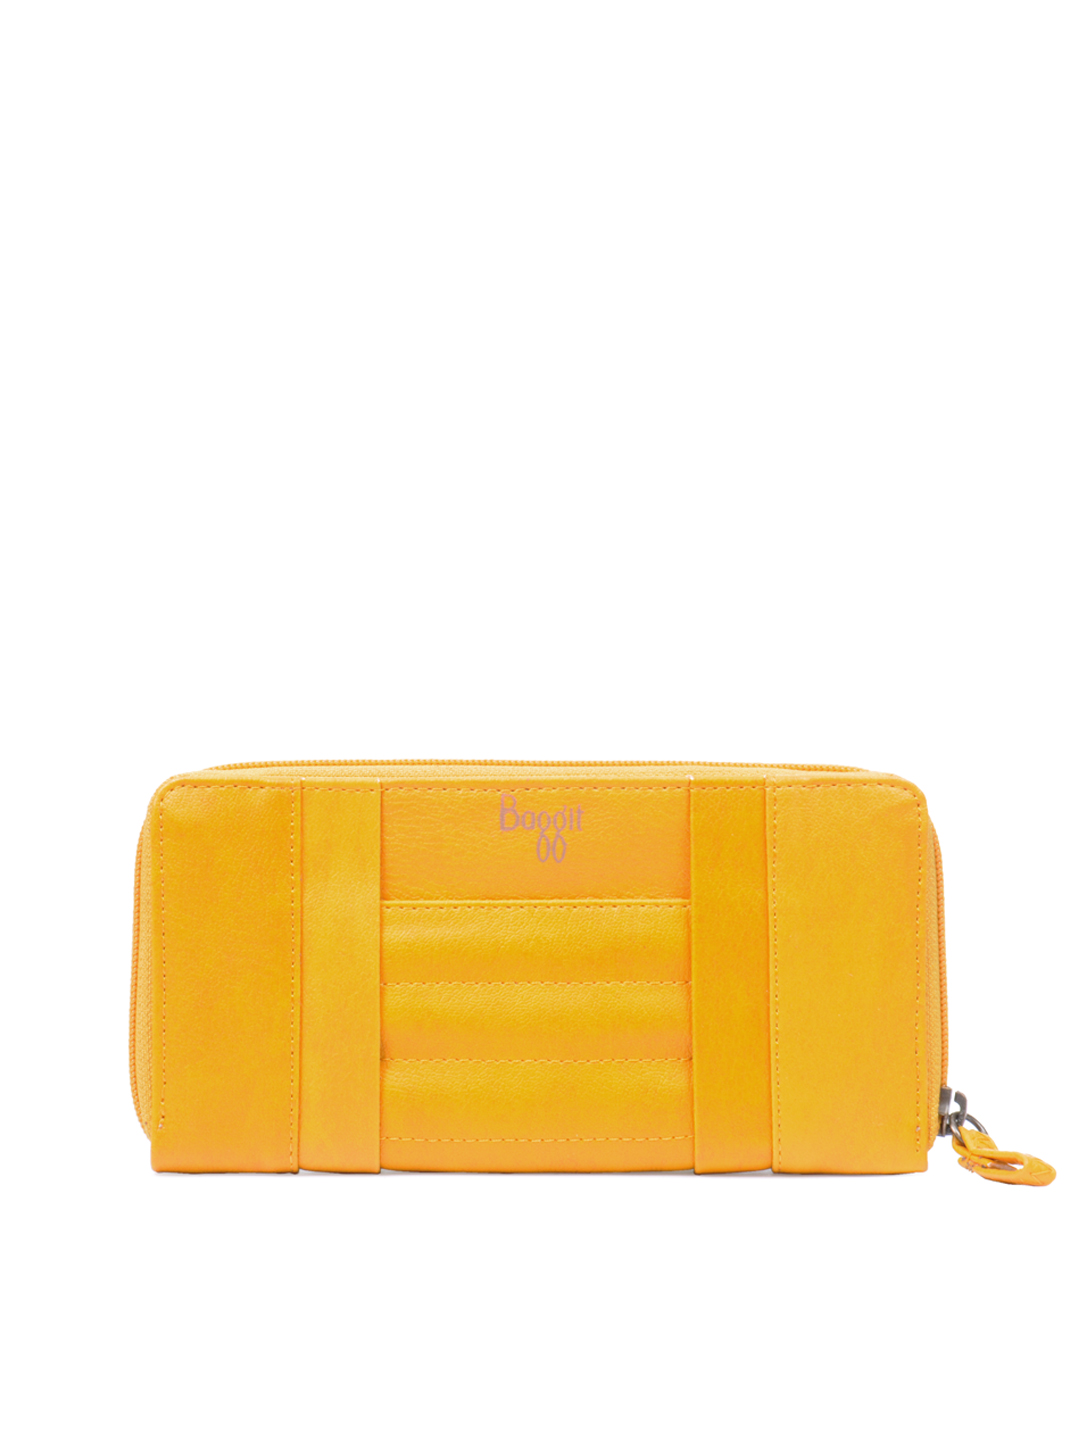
Baggit Women Yellow Wallet
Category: Accessories / Wallets / Wallets
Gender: Women
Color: Yellow
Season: Summer 2012
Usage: Casual